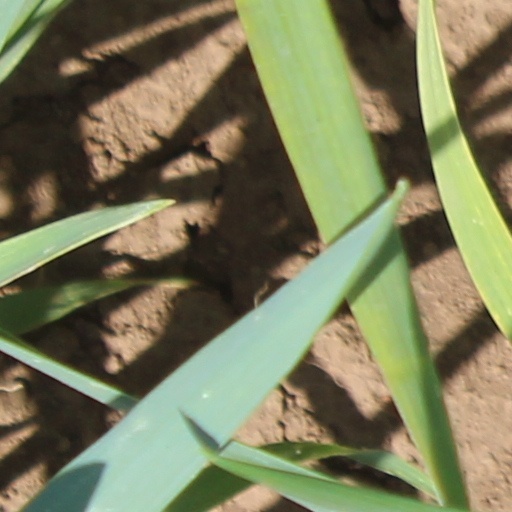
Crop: wheat